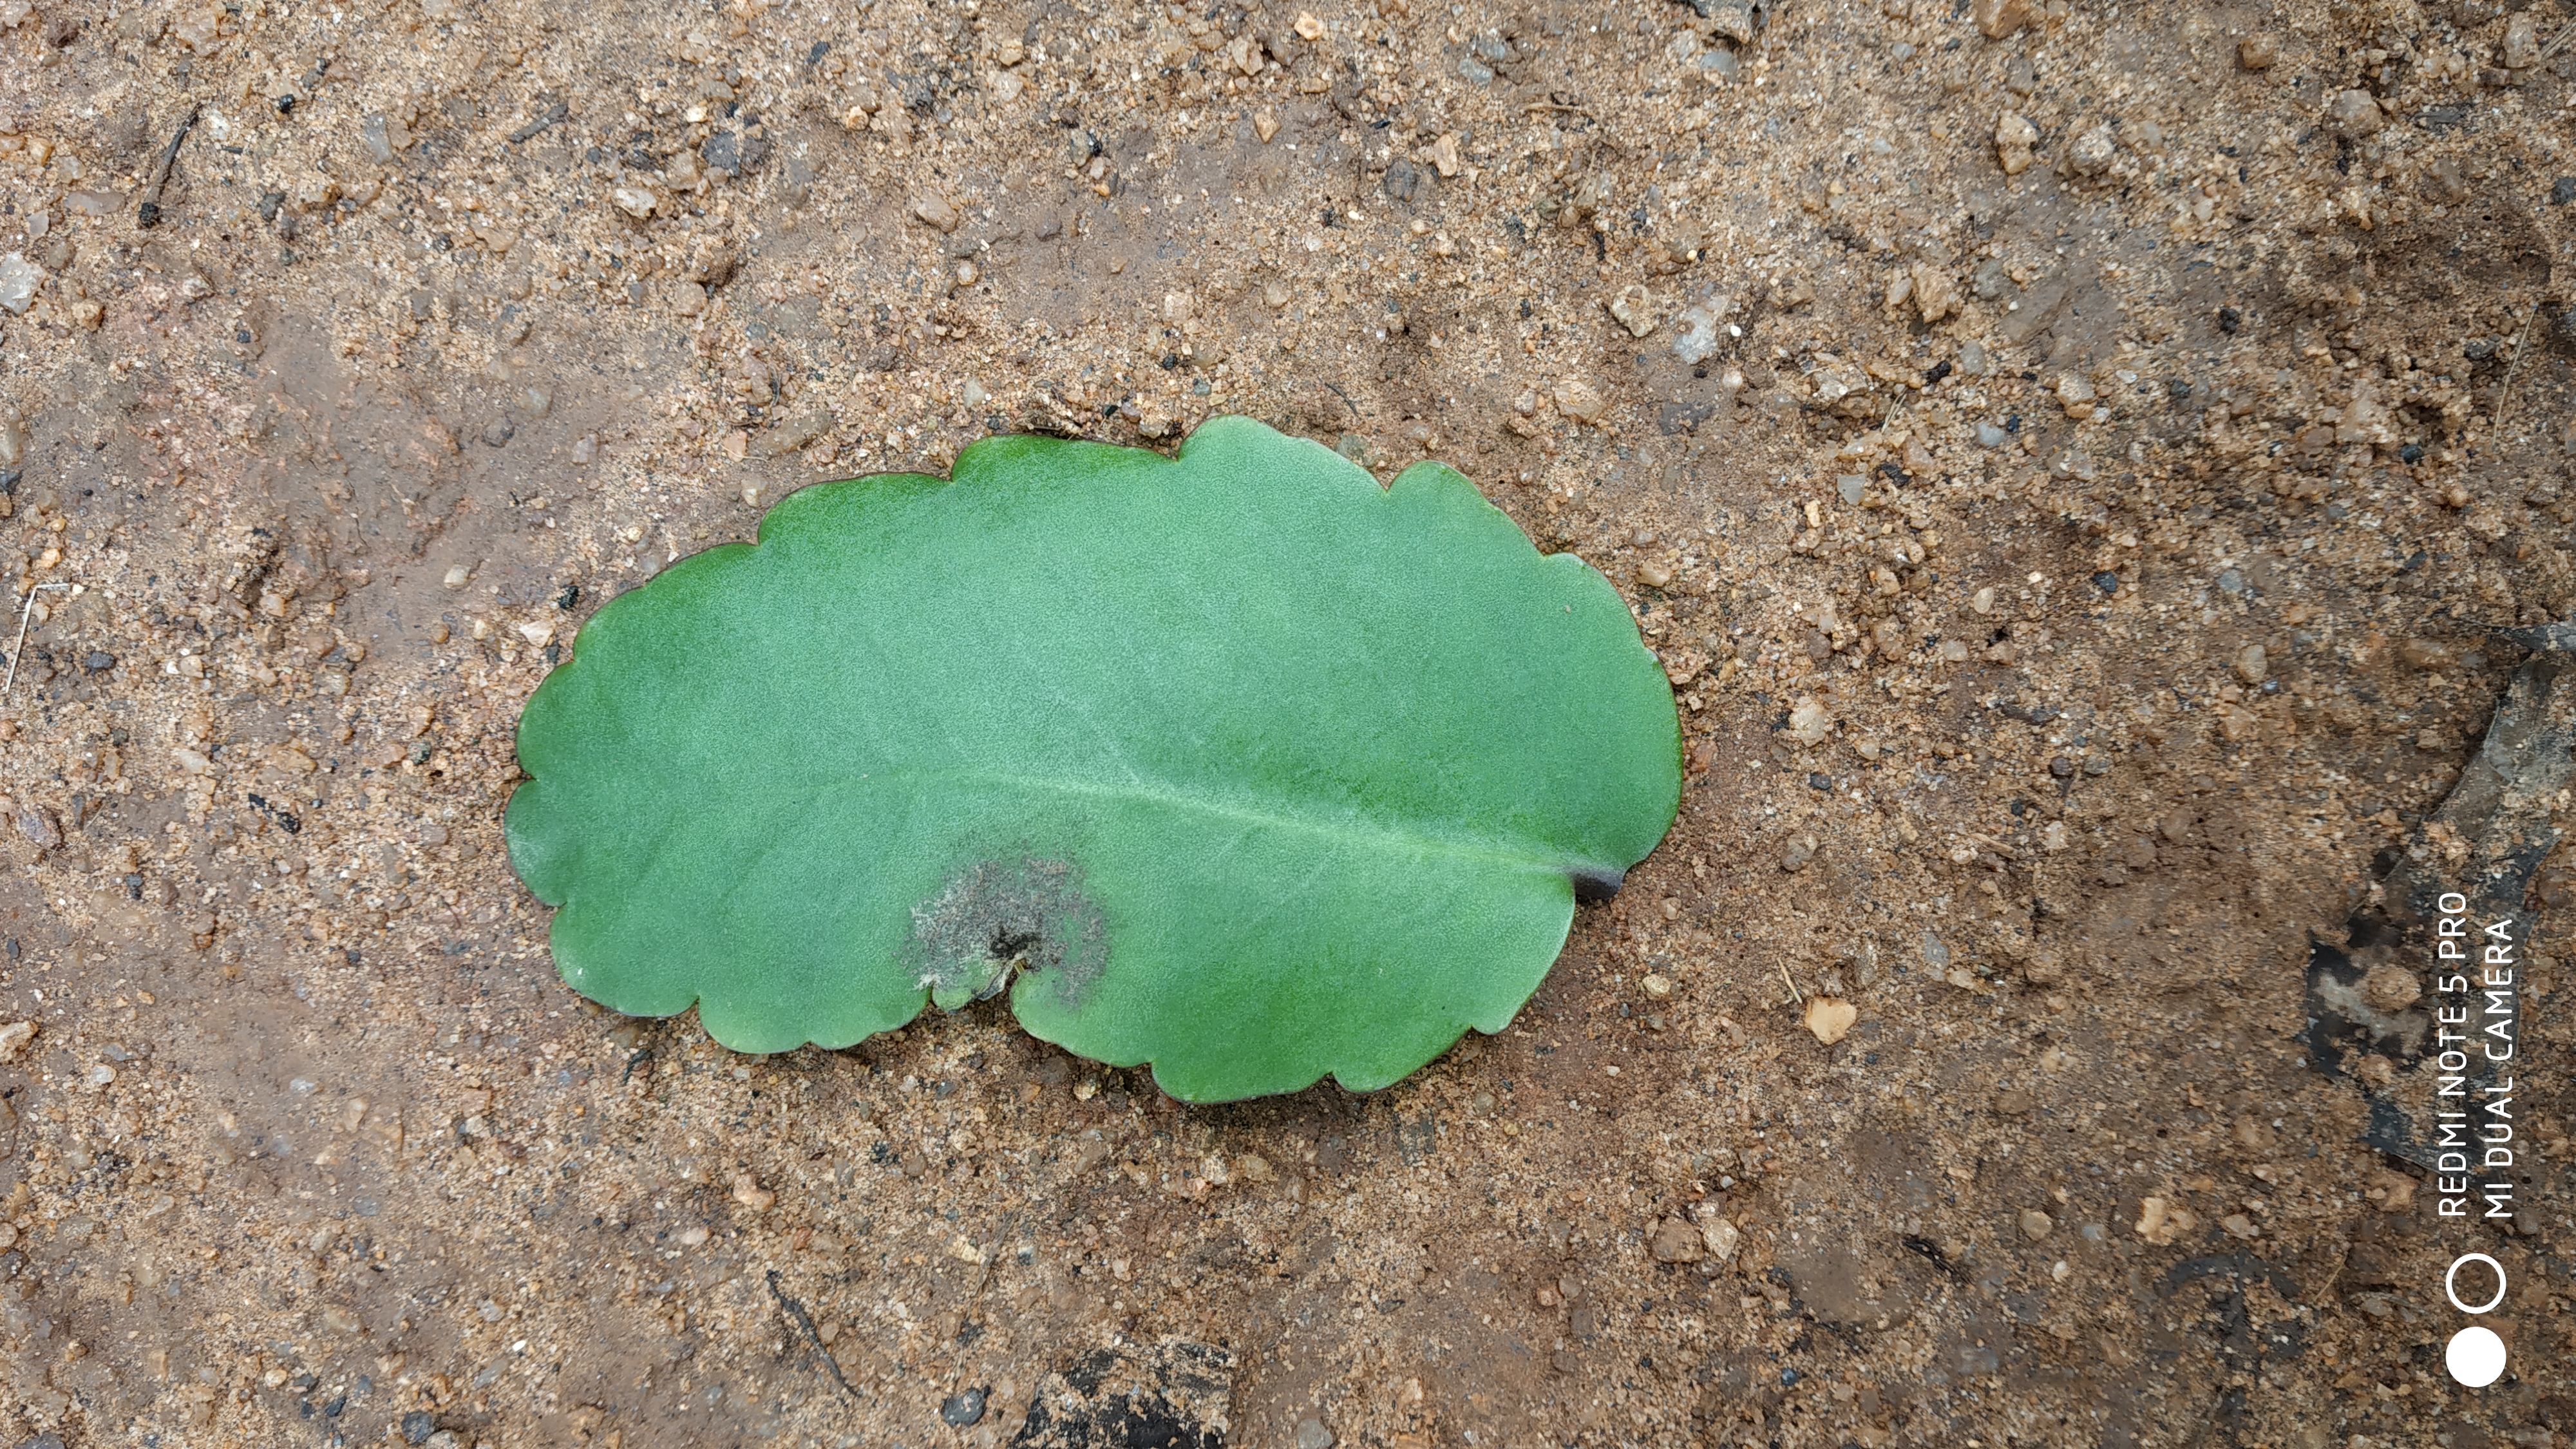
Plant: Spinach1